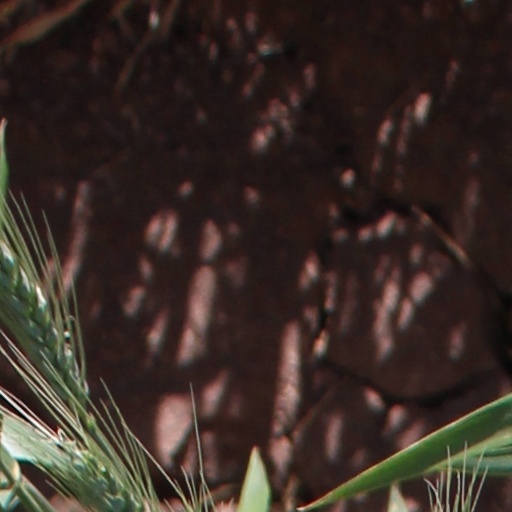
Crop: wheat